Elizabeth Vesey

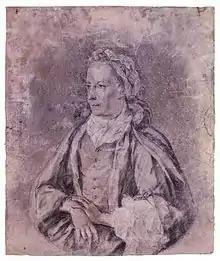
Unknown artist. Elizabeth Vesey, circa 1755–65. National Portrait Gallery, London

Elizabeth Vesey (1715 in Ossory, Ireland – 1791 in Chelsea, London) was a wealthy Irish intellectual who is credited with fostering the Bluestockings, a society which hosted informal literary and political discussions of which she was an important member.